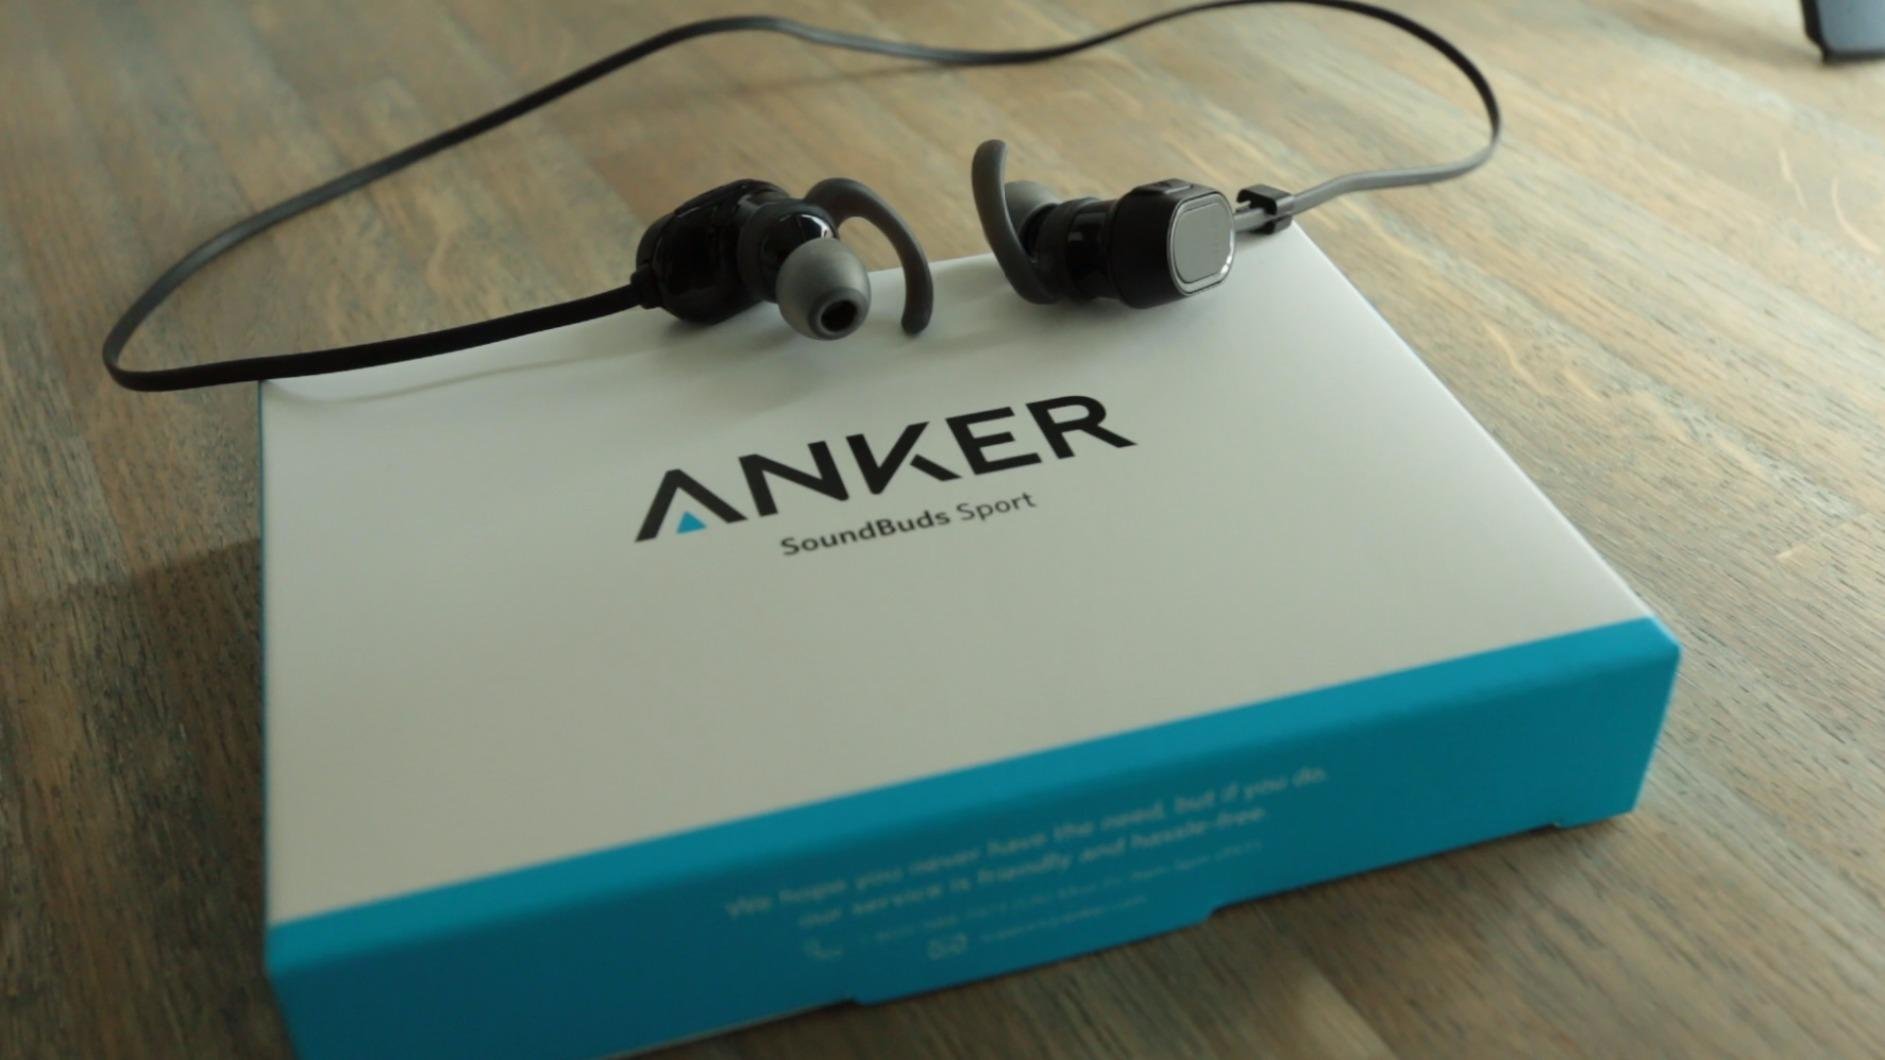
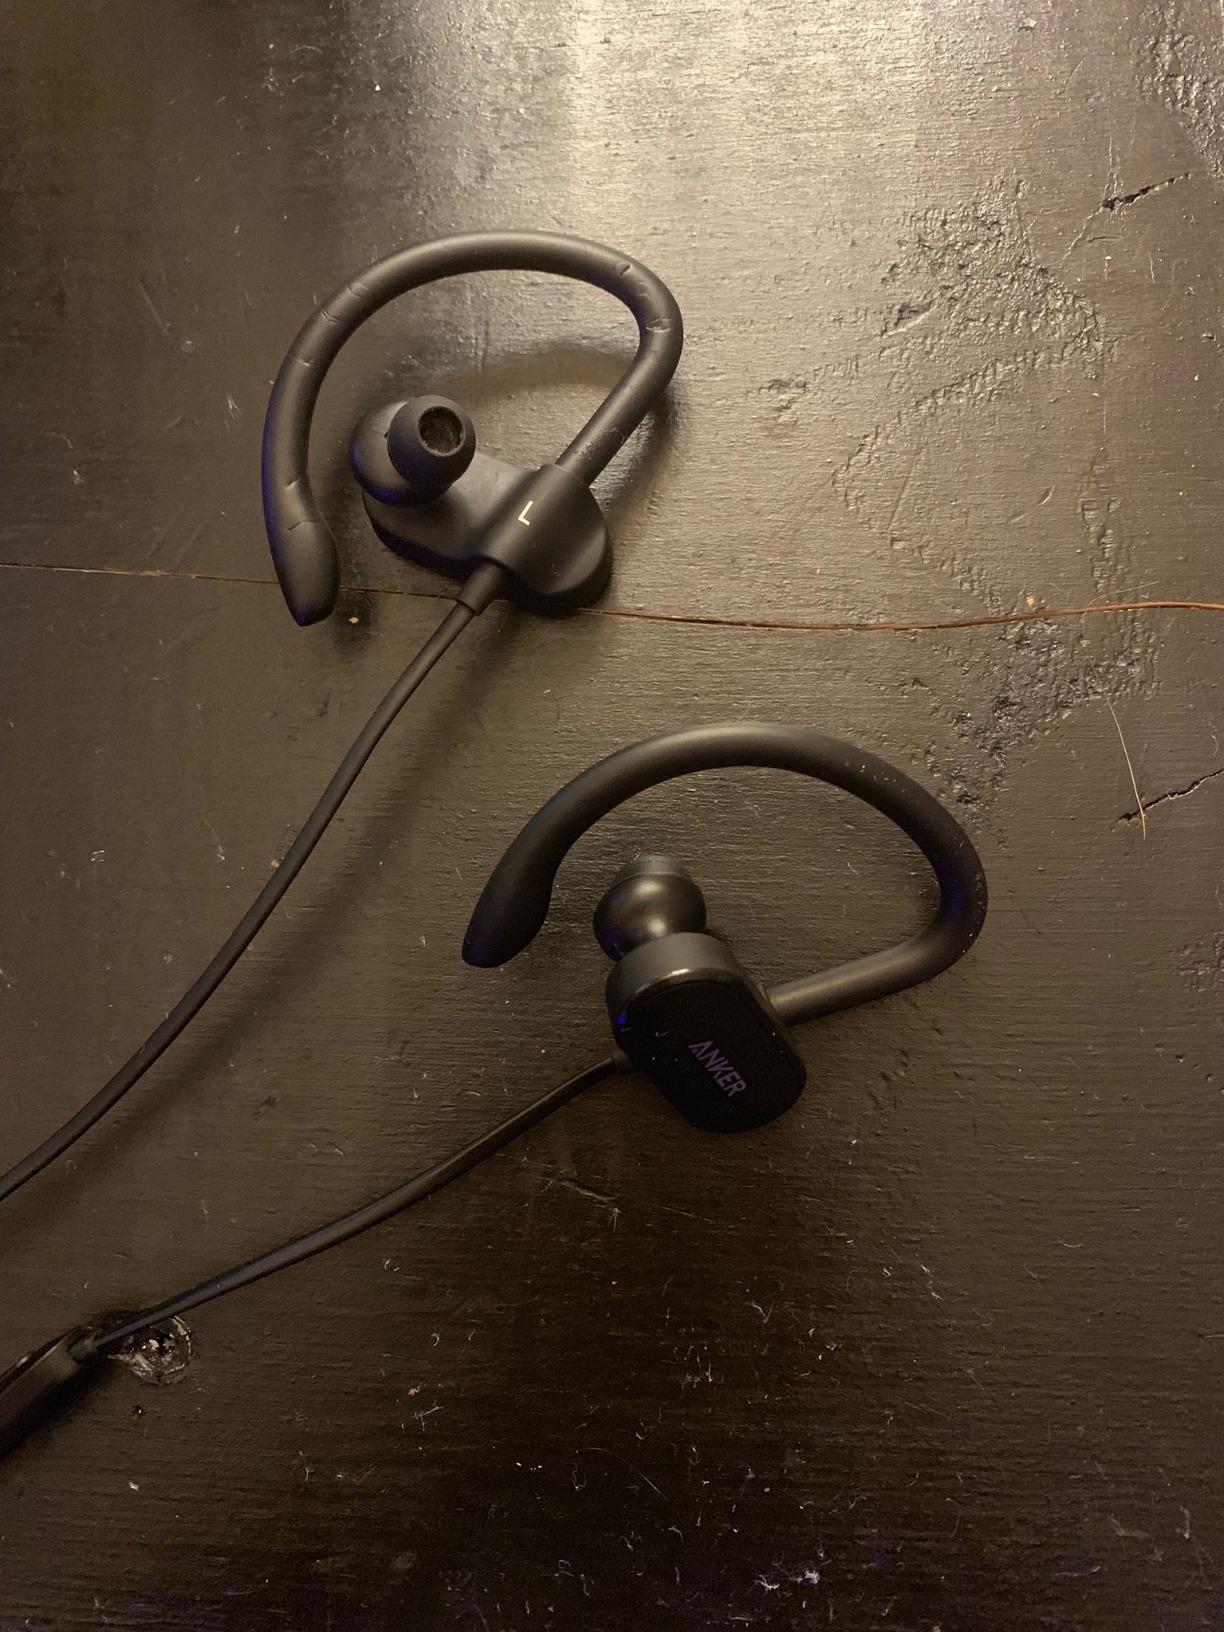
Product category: headphones
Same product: no